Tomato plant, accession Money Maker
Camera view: horizontal (90 deg, fisheye); turntable rotation: 150 degrees
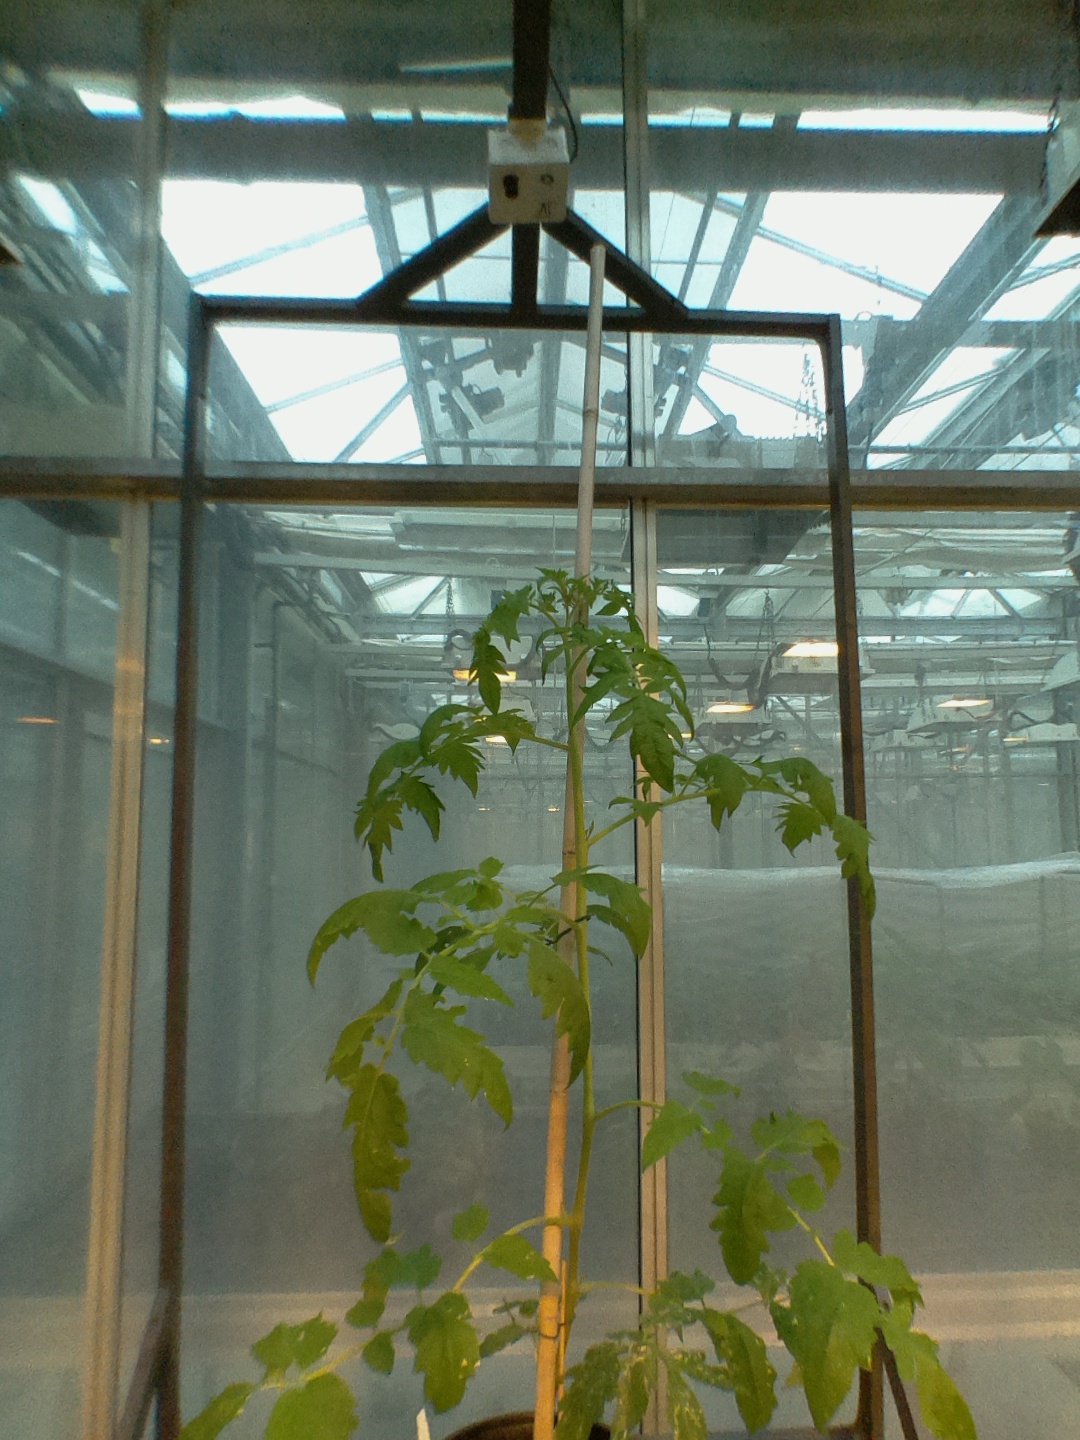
BBCH growth stage 51: First inflorence visible, visible closed flower bud